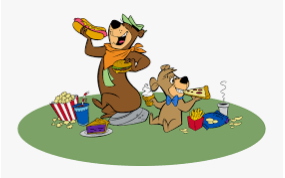
Portrait style: Cartoon Portrait